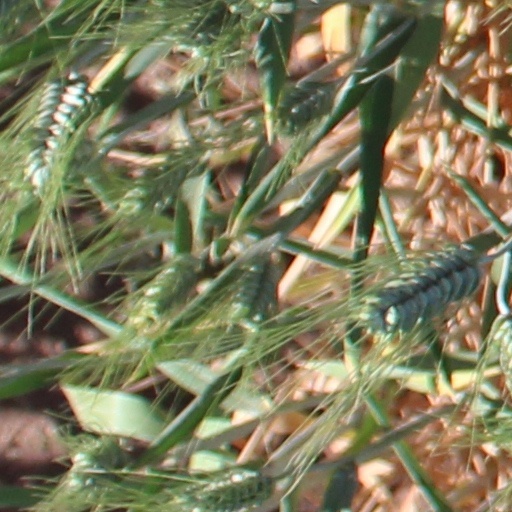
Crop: wheat